Premier Grand Lodge of England

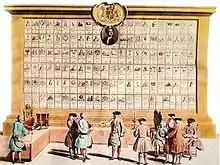
Table of lodges affiliated to the Grand Lodge, 1735.

The Grand Lodge was founded shortly after George I, the first Hanoverian king of the Kingdom of Great Britain, ascended to the throne on 1 August 1714 and the end of the first Jacobite rising of 1715.